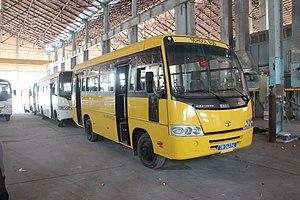
Bus scolaire pour l'école bilingue Avenir de Ngaparou, dans l'usine Senbus de Thiès. This is an image with the theme ""Africa on the Move or Transport"" from: Senegal"
Ngaparou est une localité côtière de l'ouest du Sénégal, située dans le département de Mbour et la région de Thiès, sur la Petite-Côte, non loin de Saly Portudal.